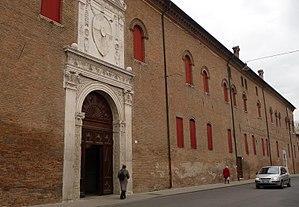
Le Palazzo Schifanoia est un palais de la renaissance italienne situé dans le centre historique de Ferrare, en Émilie-Romagne, construit par la famille d'Este. Son nom provient probablement de schivar la noia, qui signifie littéralement « échapper à l'ennui ». Il est surtout connu pour les fresques de Francesco del Cossa et de Cosmè Tura qu'il renferme.